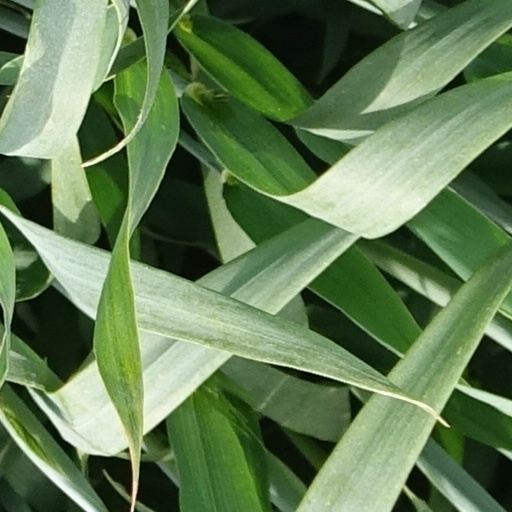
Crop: wheat